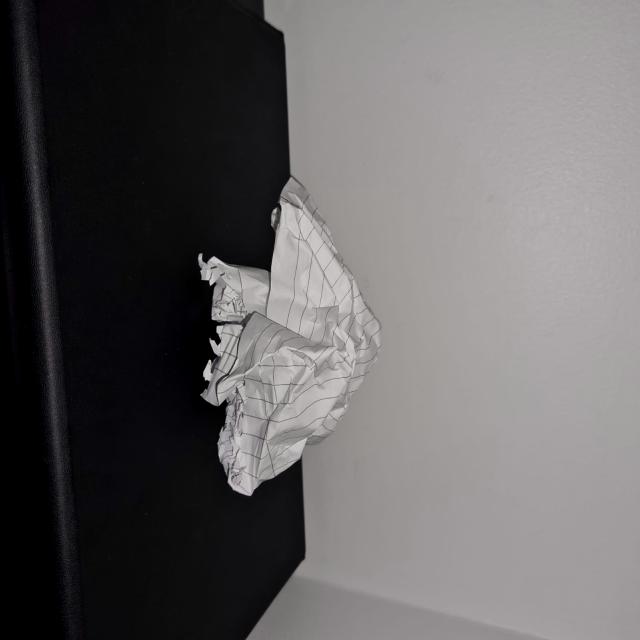
Label: tissues